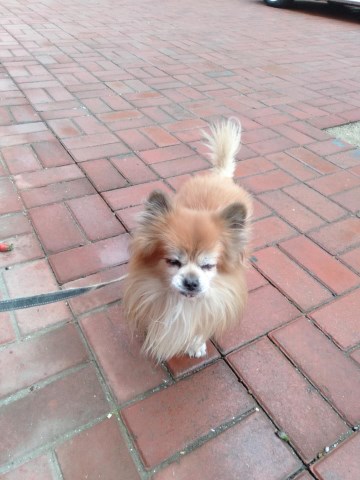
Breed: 1936-n000005-Pomeranian